Houthi attacks on commercial vessels

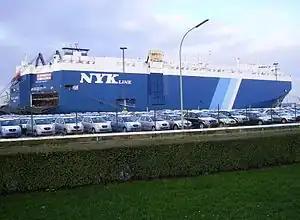
"Galaxy Leader" at Bremerhaven, 2006. She was hijacked by the Houthis in November 2023.

On 19 November 2023, Houthi forces used a Mil Mi-17 helicopter to board and seize the car transporter , which was en route to India with 25 people but no cargo on board. The incident followed a statement by Houthi spokesman Yahya Saree on the group's Telegram channel, declaring their intention to target ships owned or operated by Israeli companies or carrying the Israeli flag. According to the ship's owner, the vessel was then moved to the Yemeni port of Hodeidah.